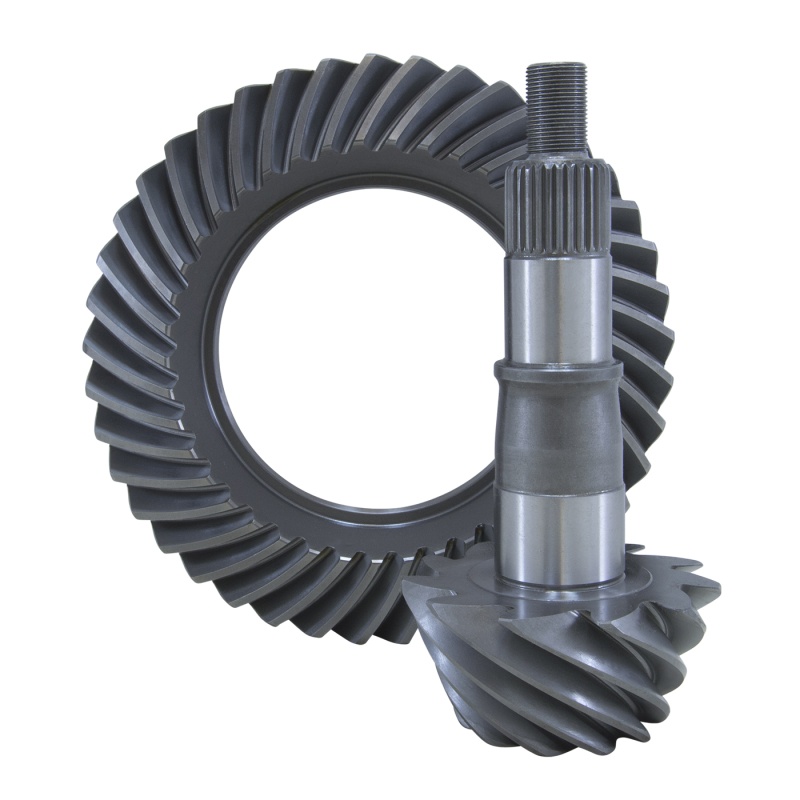
Yukon Gear High Performance Gear Set For 15+ Ford 8.8in in a 4.56 Ratio
Yukon Gear & Axle high performance ring & pinions set the standard for quality. Yukon Engineers use state-of-the art design & testing processes, backed by 2 in-house quality labs to ensure each item manufactured meets exacting specifications & quality standards. Yukon designed gear tooth surface finish reduces both friction & heat for long races & high torque conditions. We use high grade steel in both the ring & pinion, with fitment designed to OEM specs. Go ahead, add loads of horsepower & go big on tires because Yukon offers the widest selection of gear ratios to choose from. You?ll know that your gear choice was the right one, because you chose Yukon. Yukon Ring & Pinions come with a 1 year warranty against manufacture defects. Yukon offers a Y.E.S. Plan for a lifetime, comprehensive, no-questions-asked protection plan covering your gears for as long as you own the vehicle. This Part Fits: Year Make Model Submodel 2015-2023 Ford F-150 King Ranch 2015-2023 Ford F-150 Lariat 2016-2023 Ford F-150 Limited 2015-2023 Ford F-150 Platinum 2018-2023 Ford F-150 Police Responder 2017-2023 Ford F-150 Raptor 2023 Ford F-150 Raptor R 2016-2023 Ford F-150 SSV 2021-2023 Ford F-150 Tremor 2015-2023 Ford F-150 XL 2015-2023 Ford F-150 XLT 2019-2020 Ford Mustang Bullitt 2015-2023 Ford Mustang EcoBoost 2015-2023 Ford Mustang EcoBoost Premium 2015-2023 Ford Mustang GT 2015 Ford Mustang GT 50 Years Limited Edition 2015-2023 Ford Mustang GT Premium 2021-2023 Ford Mustang Mach 1 2015-2020 Ford Mustang Shelby GT350 2015-2020 Ford Mustang Shelby GT350R 2020-2022 Ford Mustang Shelby GT500 2015-2017 Ford Mustang V6
Brand: Yukon Gear & Axle
Category: Vehicles & Parts > Vehicle Parts & Accessories > Motor Vehicle Parts > Motor Vehicle Transmission & Drivetrain Parts > Drive Shafts